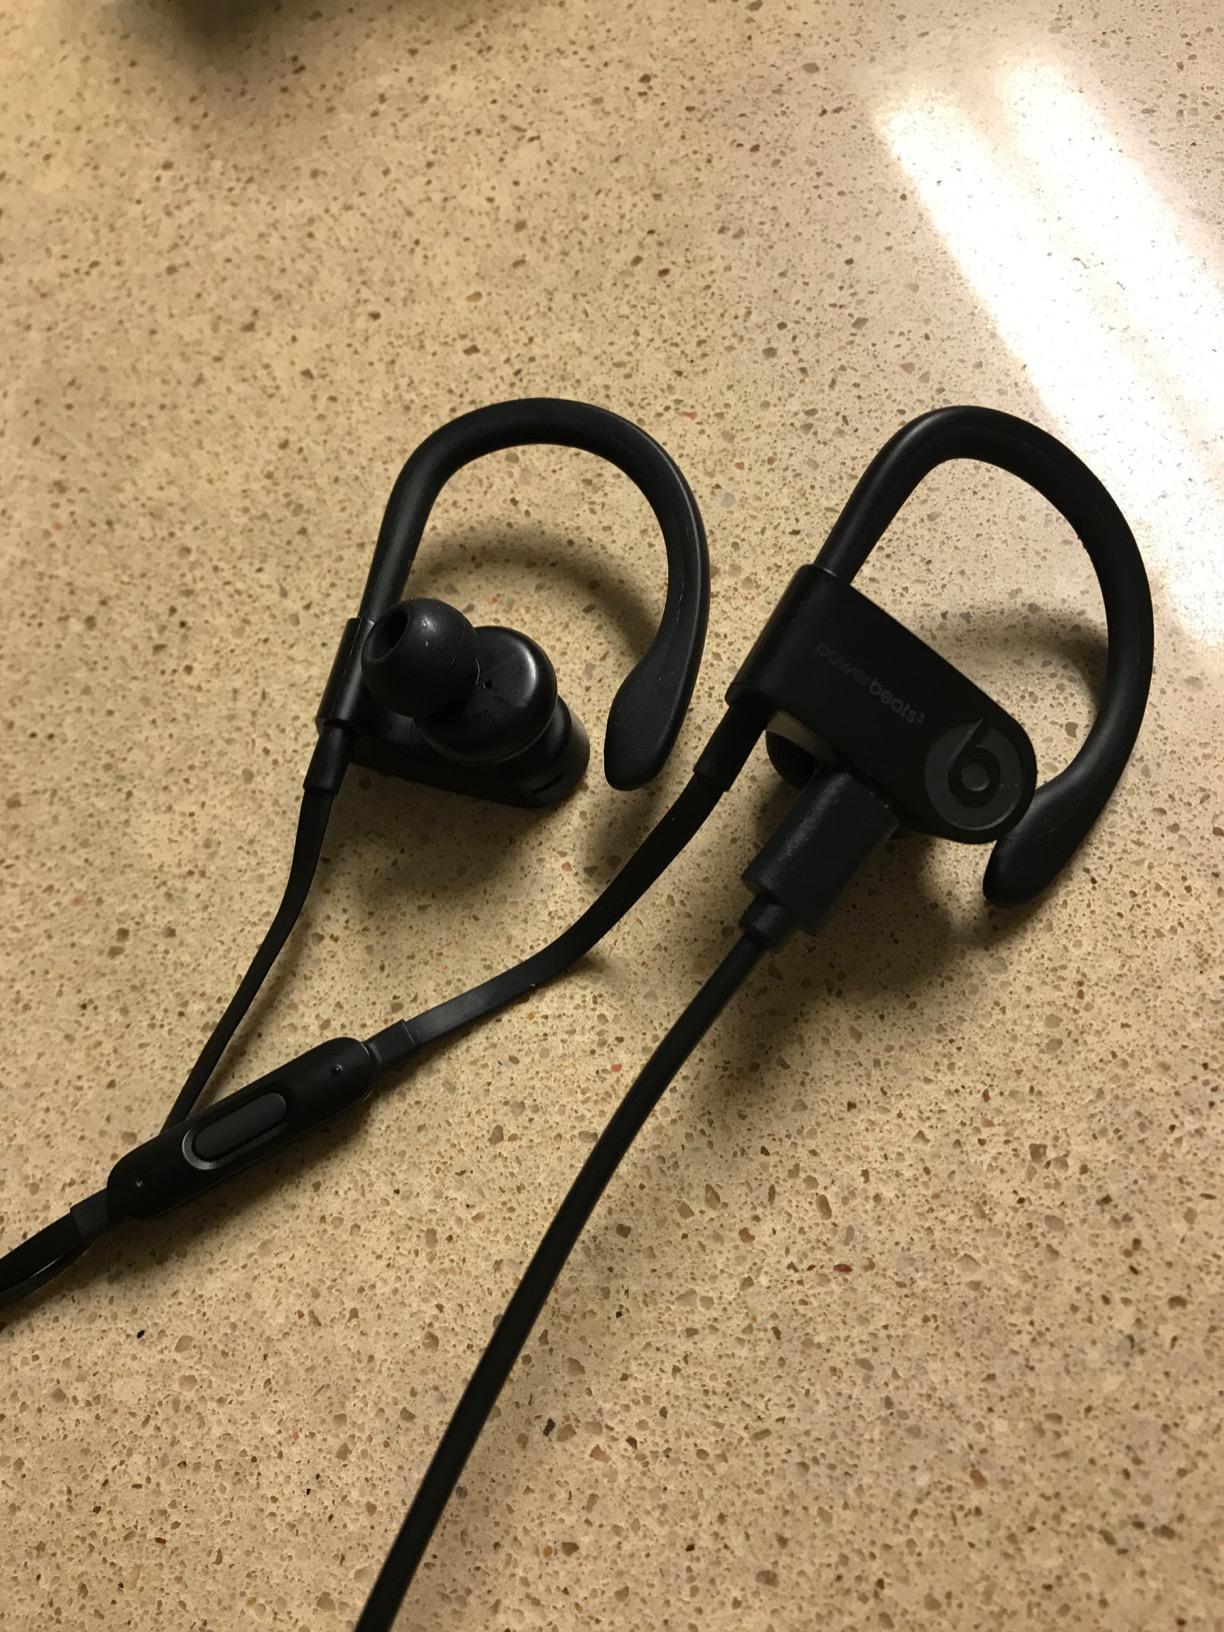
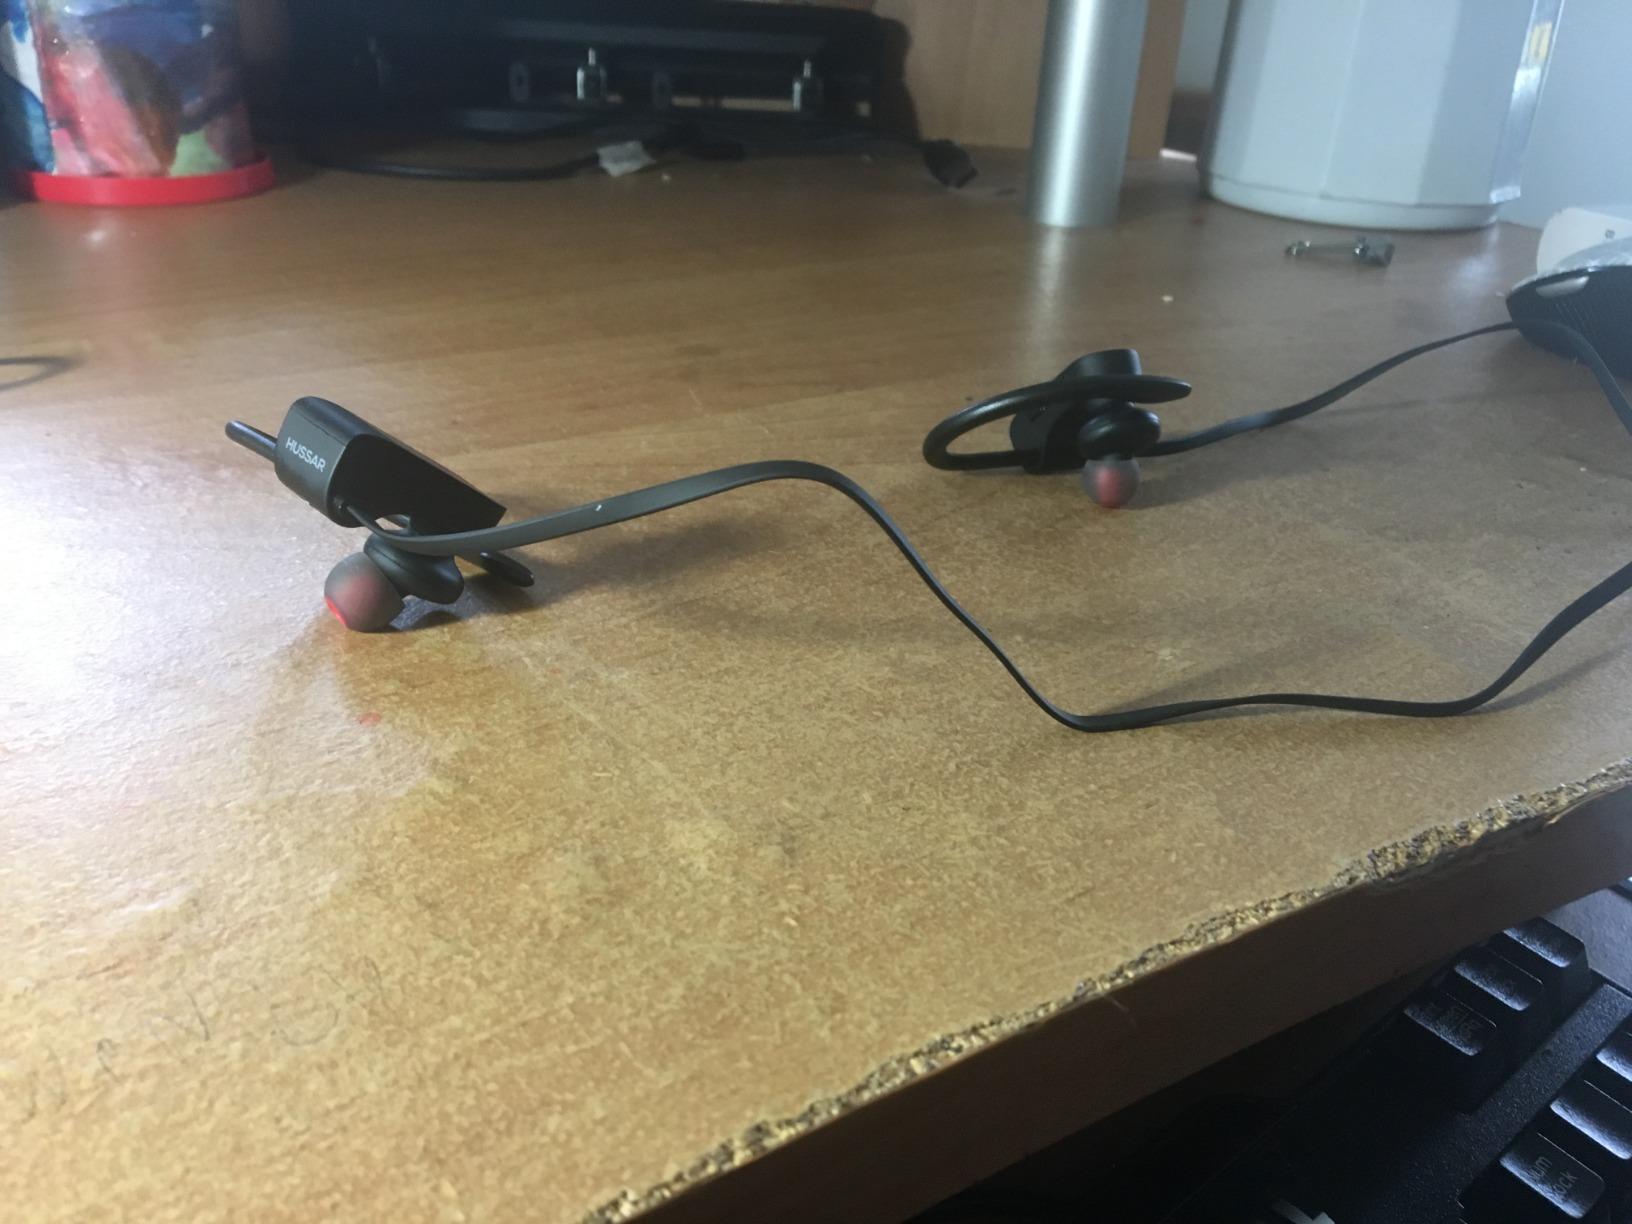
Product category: headphones
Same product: no